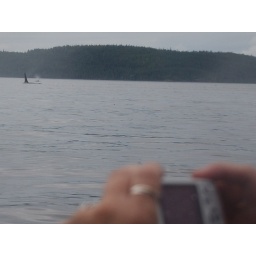
This is the bull swimming by us after the smaller ones swam beneath the boats.